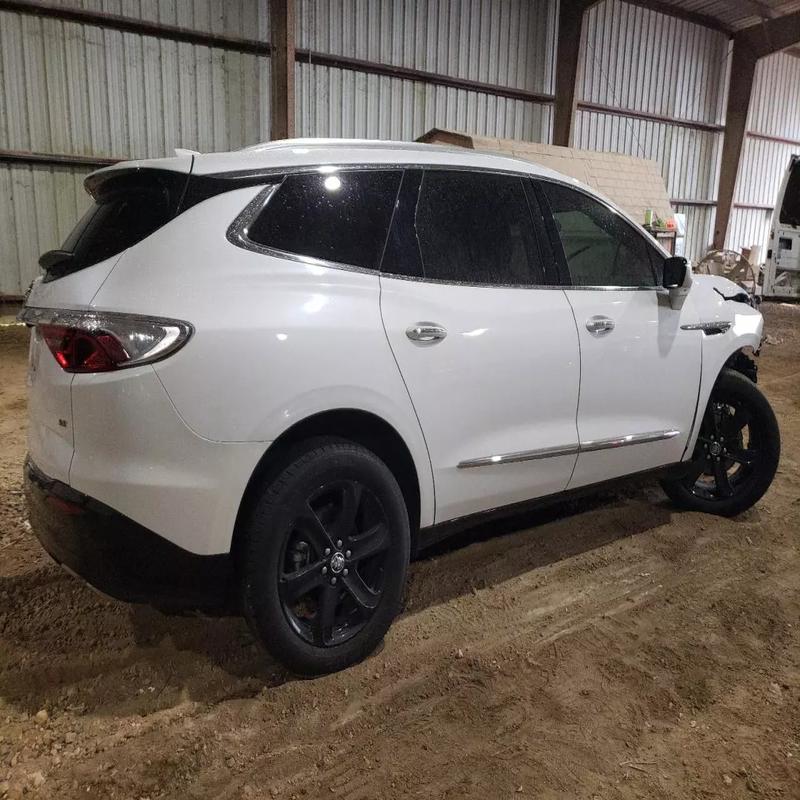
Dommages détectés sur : feu avant gauche, aile avant gauche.
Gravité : majeur